Commedia all'italiana

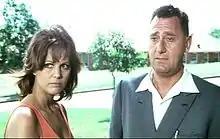
A scene from the film "A Girl in Australia" (1971) by Luigi Zampa, focused on the Italian diaspora

Since the 1960s, there have also been numerous films portraying Italians struggling with the rest of the world, starting with the figures of emigrants abroad during the Italian diaspora. Nino Manfredi played an immigrant to Switzerland in "Bread and Chocolate" and Alberto Sordi played an immigrant to Australia in "A Girl in Australia". Italians abroad find themselves, in the most diverse situations, also in "The Girl with the Pistol", "Will Our Heroes Be Able to Find Their Friend Who Has Mysteriously Disappeared in Africa?", "To Bed or Not to Bed", "Fumo di Londra", "An Italian in America", "Run for Your Wife", "My Brother Anastasia", and many others.